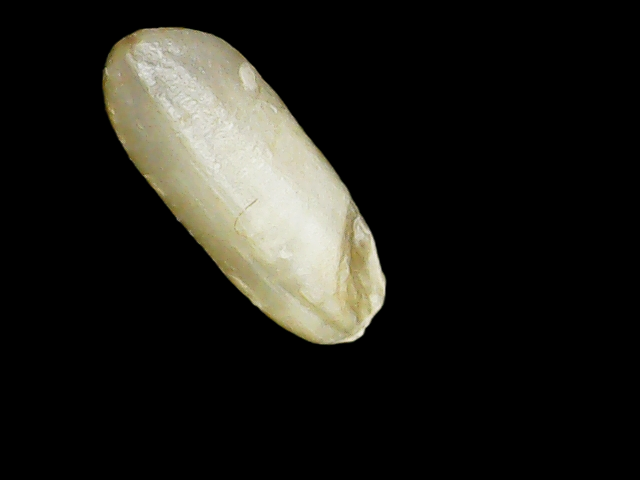
Rice variety: Binadhan8